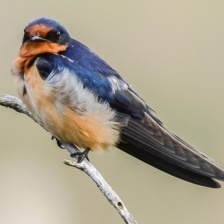
Species: BARN SWALLOW
Scientific name: HIRUNDO RUSTICA